Murusraptor

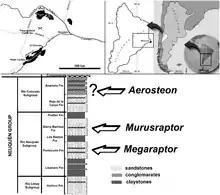
Location where the holotype was found and geological context

In 2001, Sergio Saldivia, preparator at the "Museo Carmen Funes", thirty kilometres northeast of Plaza Huincul in a canyon wall discovered the skeleton of a theropod dinosaur new to science. During that year and 2002 the remains were secured.